Fiat Downtown

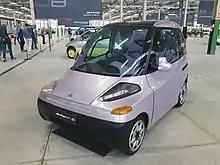
1993 Fiat Downtown on display at the FCA Heritage HUB in Turin

The Fiat Downtown is a concept car originally shown in 1993 at the Turin Motor Show by the Italian car company Fiat. It was designed by Roberto Giolito. From 1991 to 1993, 2 examples were made in total, first by Stola and second by Fiat from ready molds.